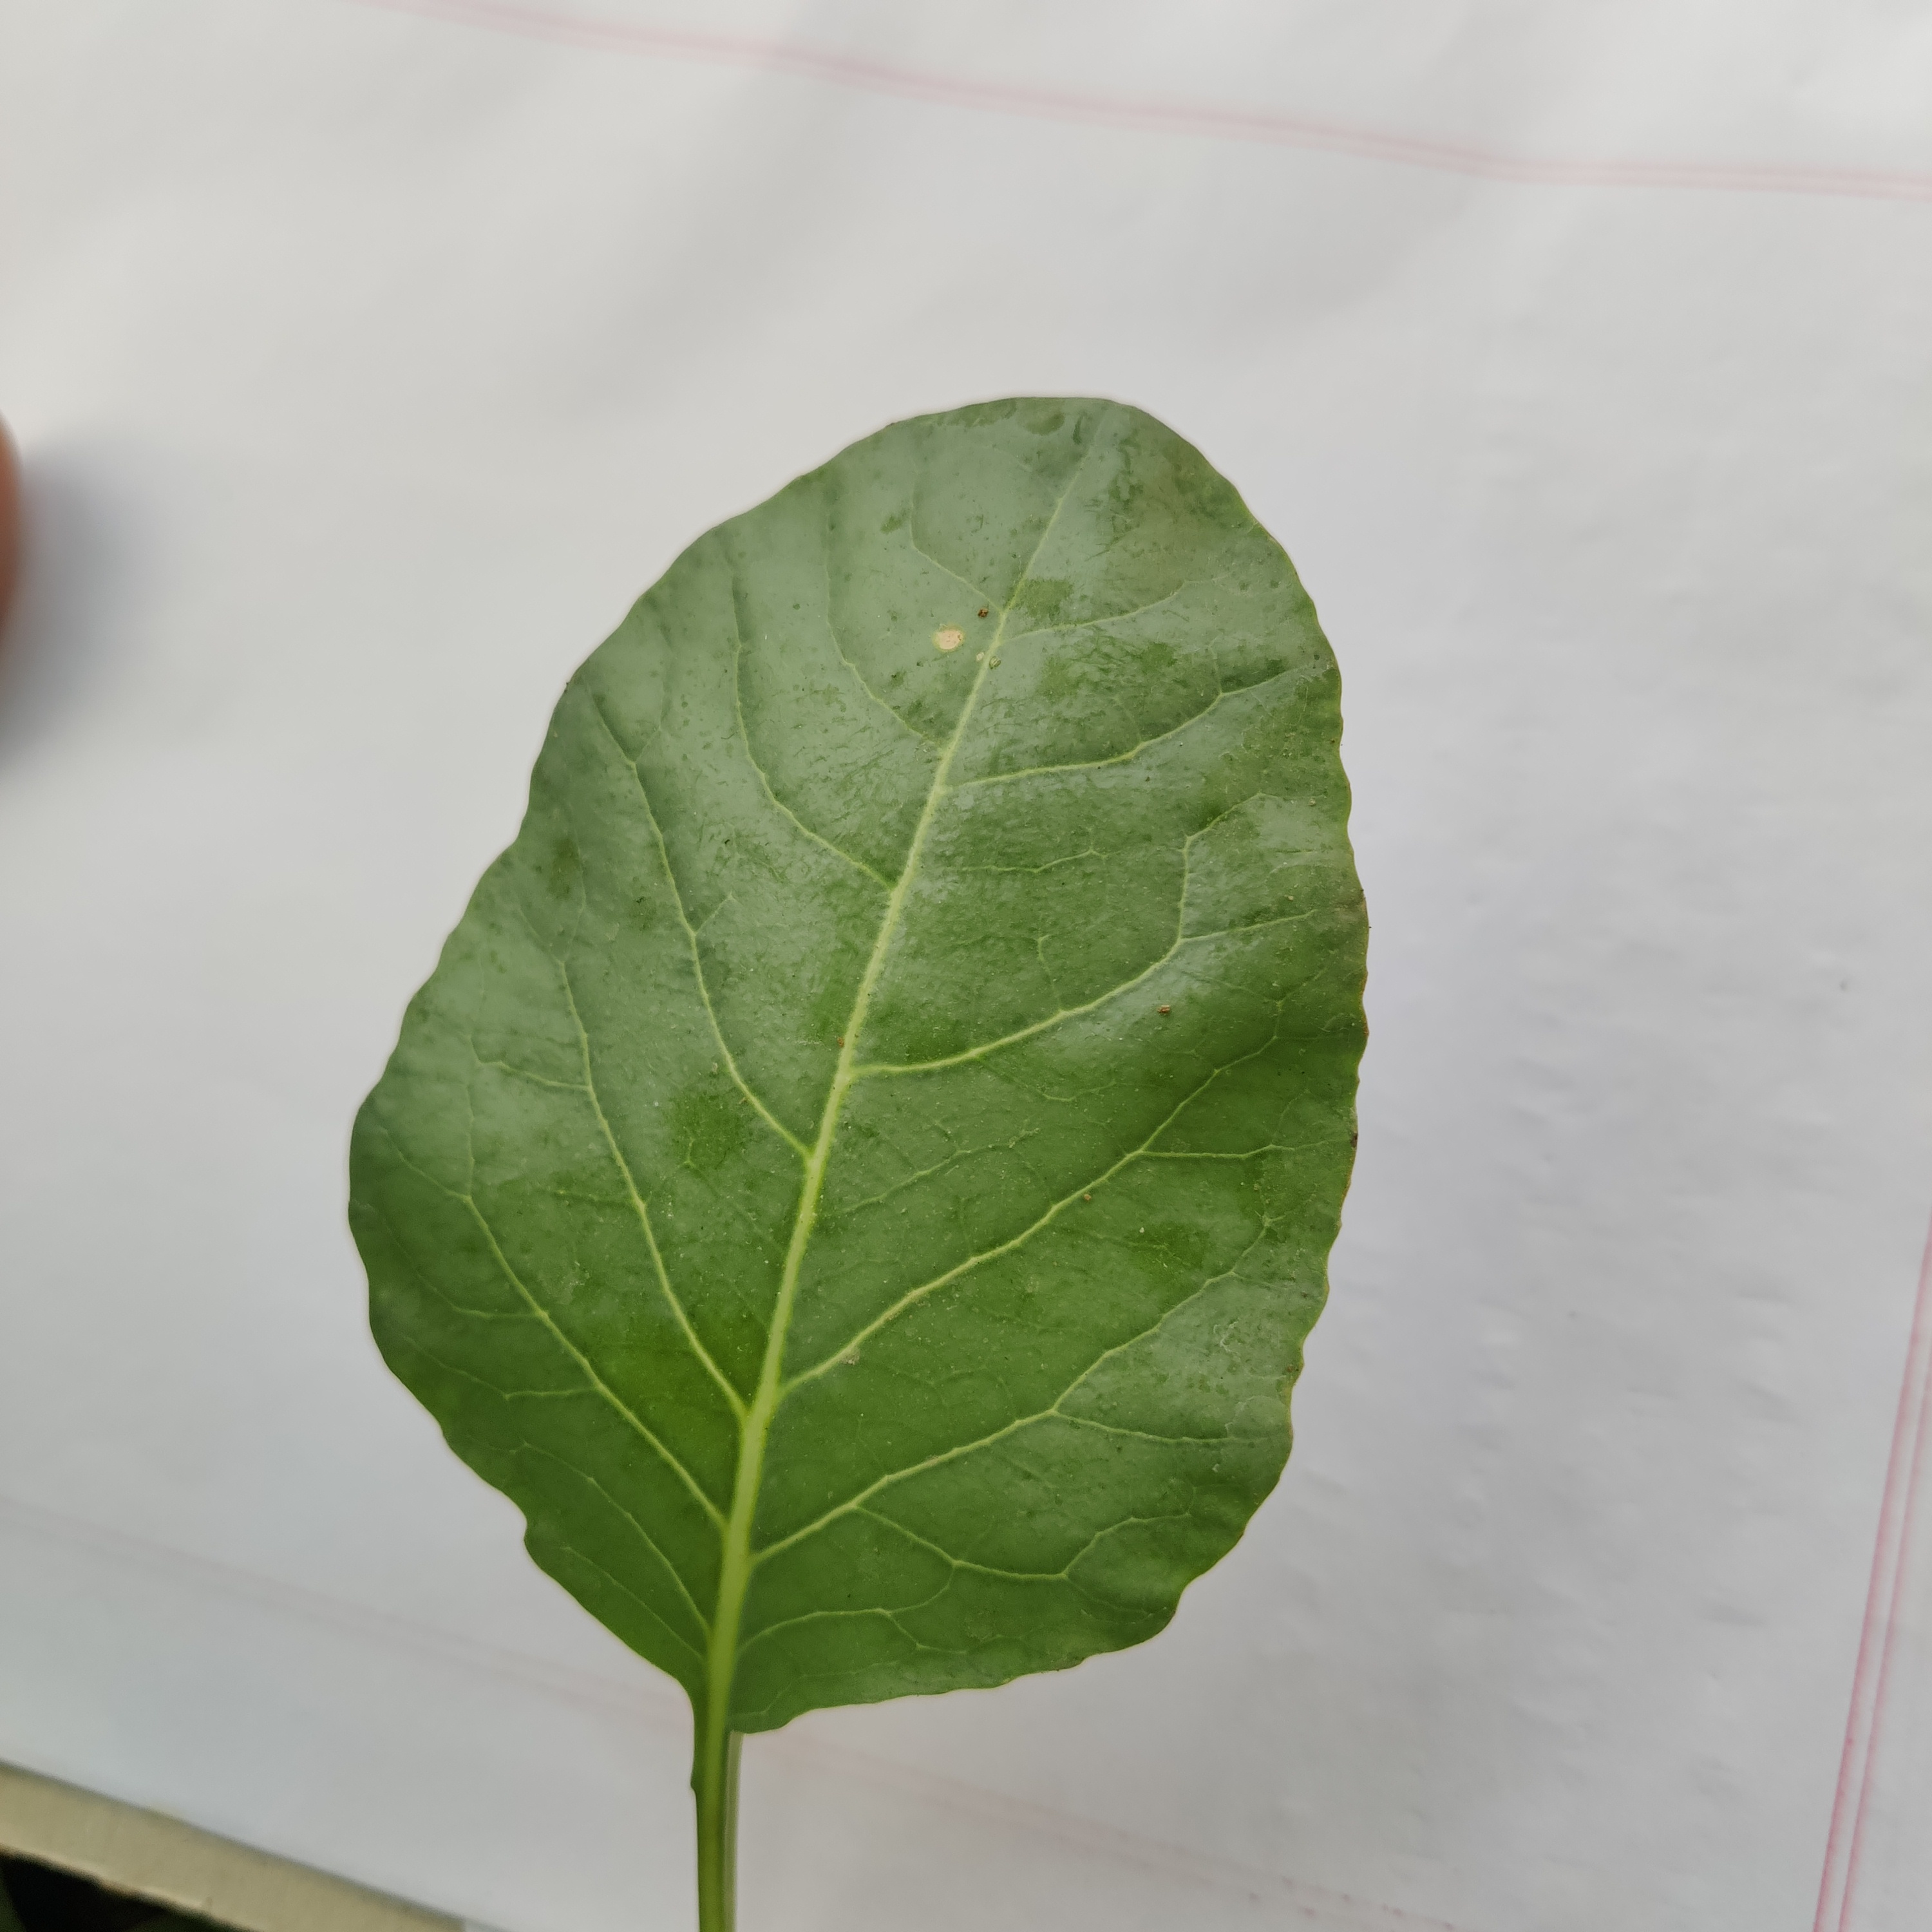
Label: Healthy